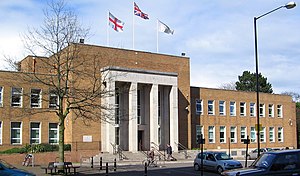
Rugby (England)
Rugby er en by i Rugby-distriktet, Warwickshire, England, med et indbyggertal på 87.453. Distriktet har et befolkningstal på 100.075. Byen ligger 125 km fra London. Den nævnes i Domesday Book fra 1086, hvor den kaldes Rocheberie.